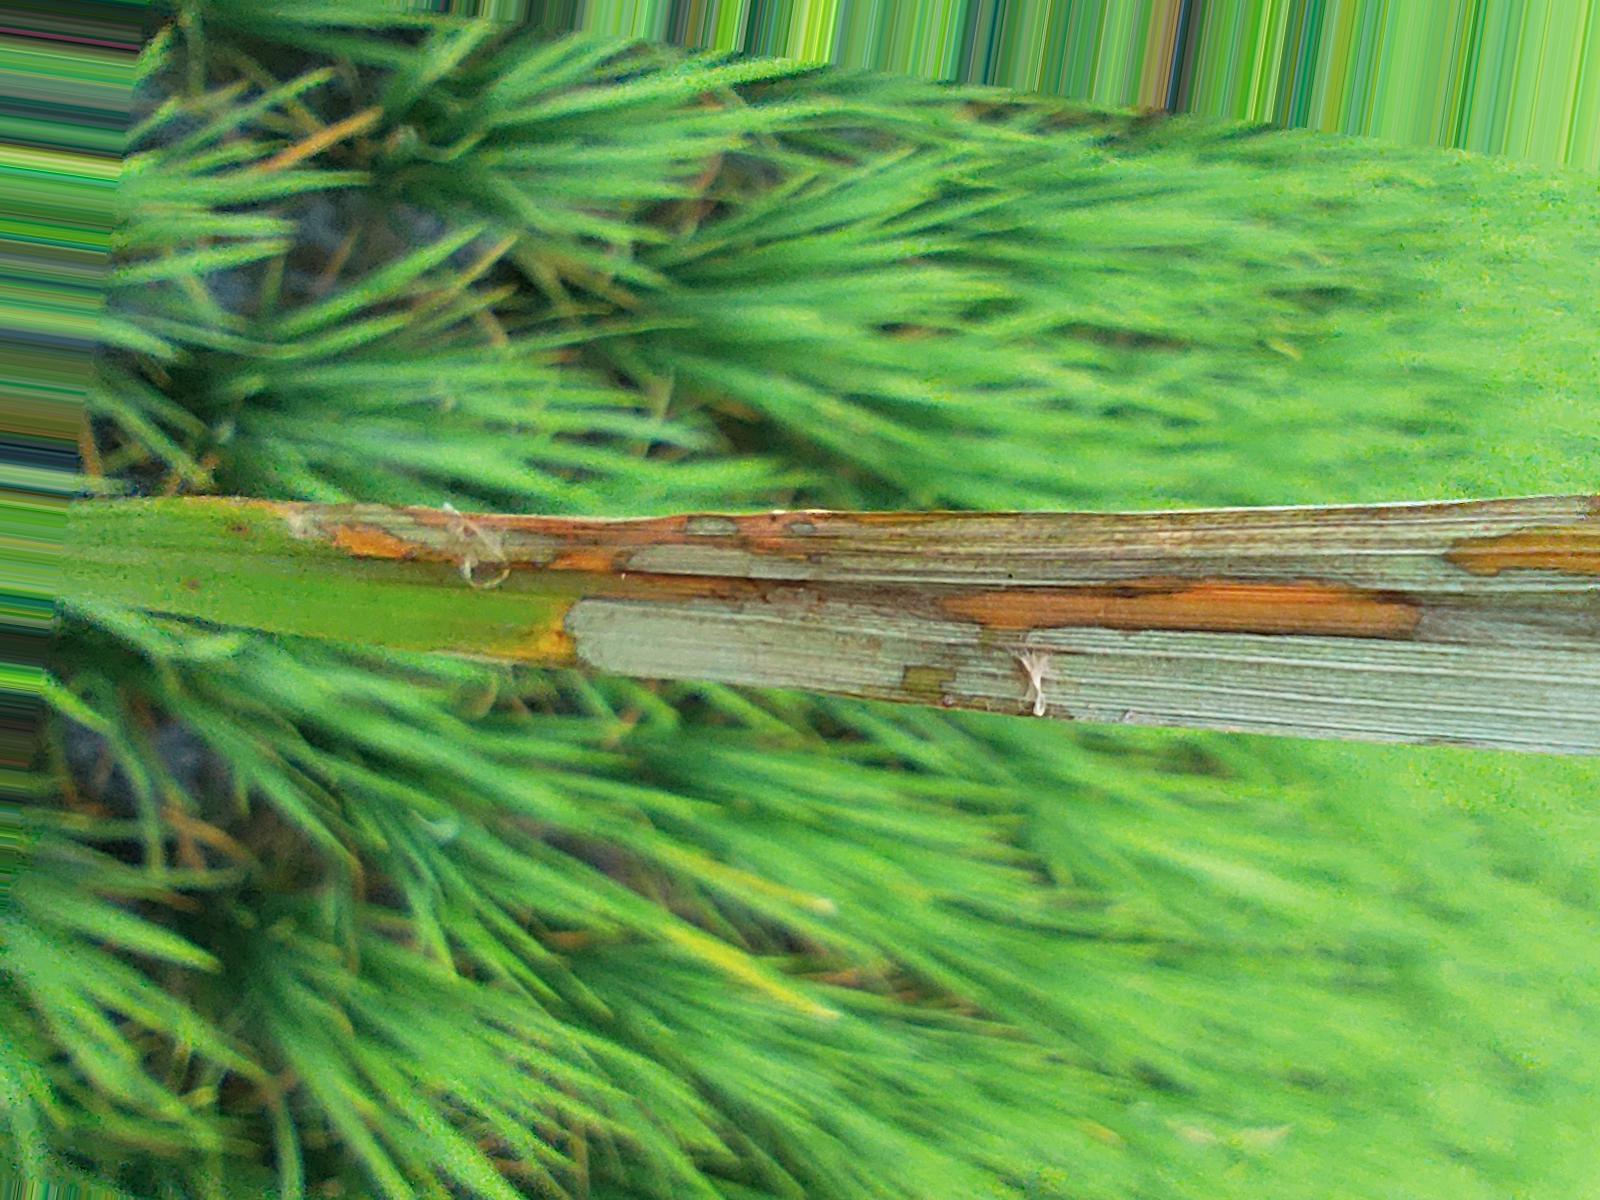
Nhãn: Bệnh Đốm Vằn ( Khô vằn ) ( Sheath Blight )